Royal Norwegian Yacht Club

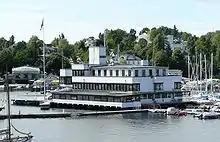
Clubhouse of Kongelig Norsk Seilforening, "Dronningen" (The Queen)

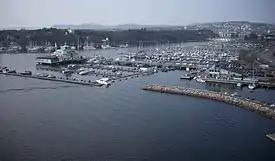
Frognerkilenbucht mit Jachthafen in Oslo

The Royal Norwegian Yacht Club (KNS) is a yacht club in Oslo, Norway. The club was founded in 1883 as country-wide organisation with affiliated local yacht clubs. In 1884, it was granted the right for members to fly the naval Ensign of Norway with the Royal cypher on a centrally placed white field. In 1970, it was reorganized as local club for the Oslo area, under a new nationwide federation of yacht clubs (Norges Seilforbund). To date, the club has some 4,000 members.